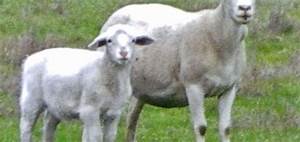
Label: pecora